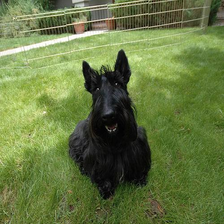
Species: dog
Breed: scottish terrier